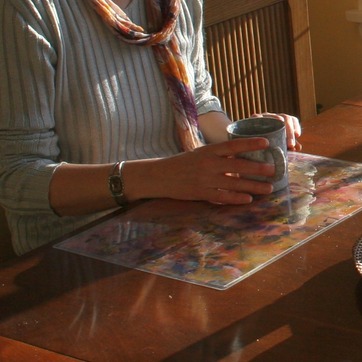
Material: skin